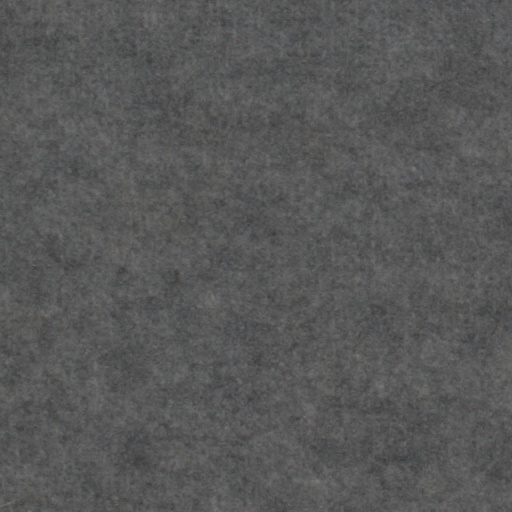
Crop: wheat